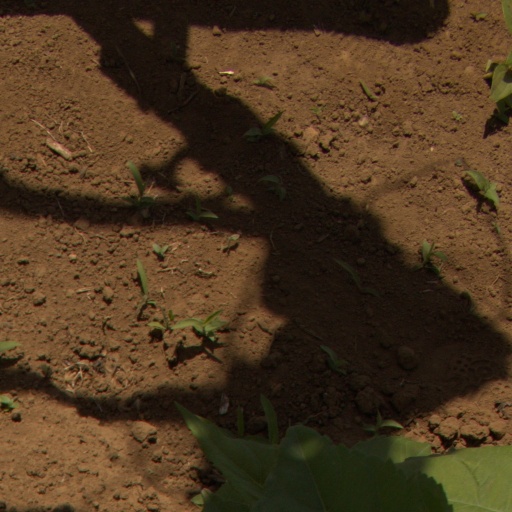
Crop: Jerusalem artichoke